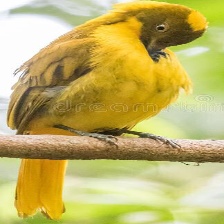
Species: GOLDEN BOWER BIRD
Scientific name: PRIONODURA NEWTONIANA